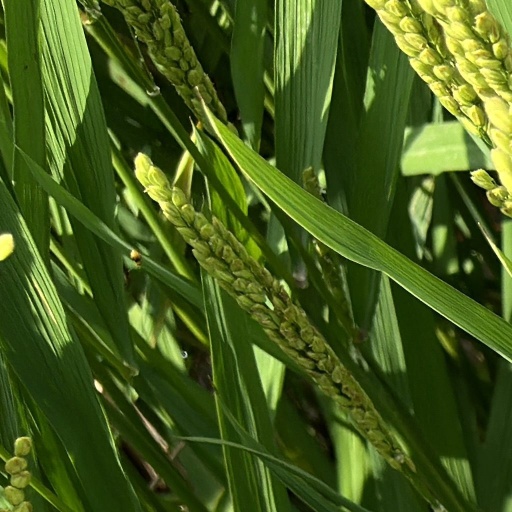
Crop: rice